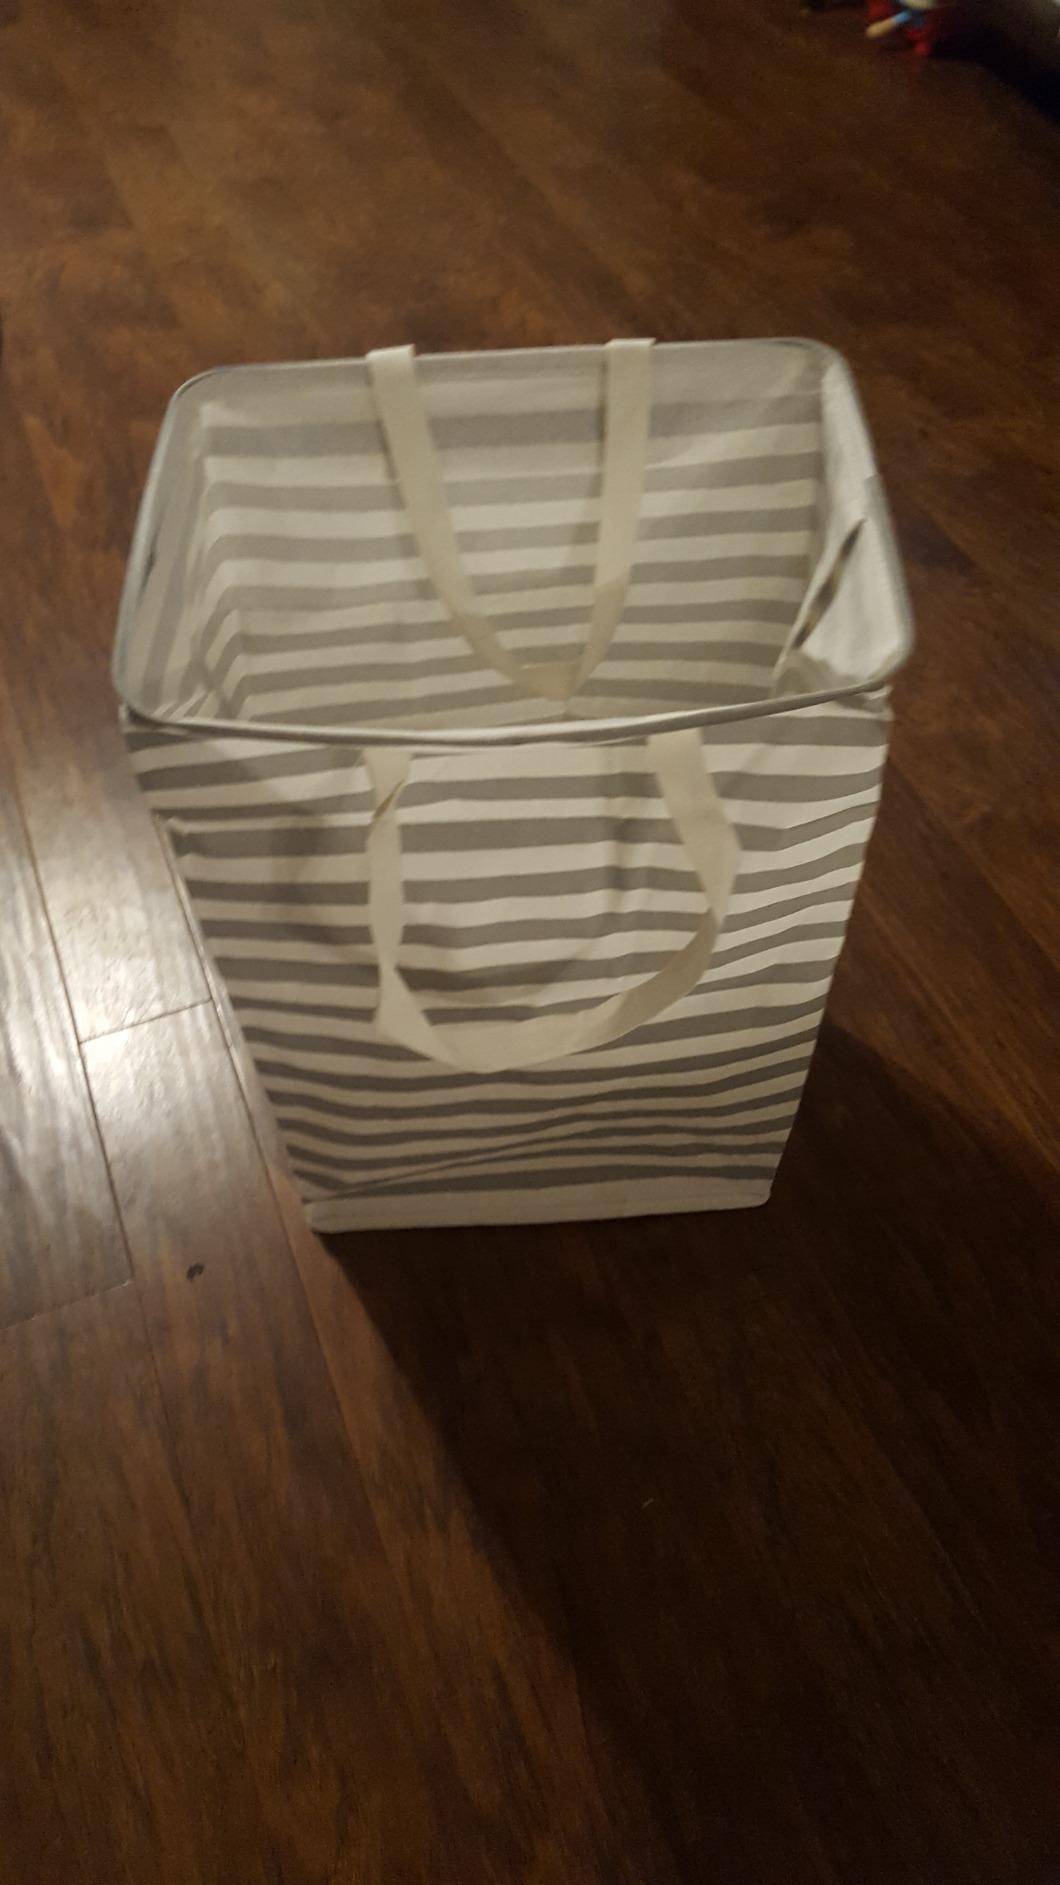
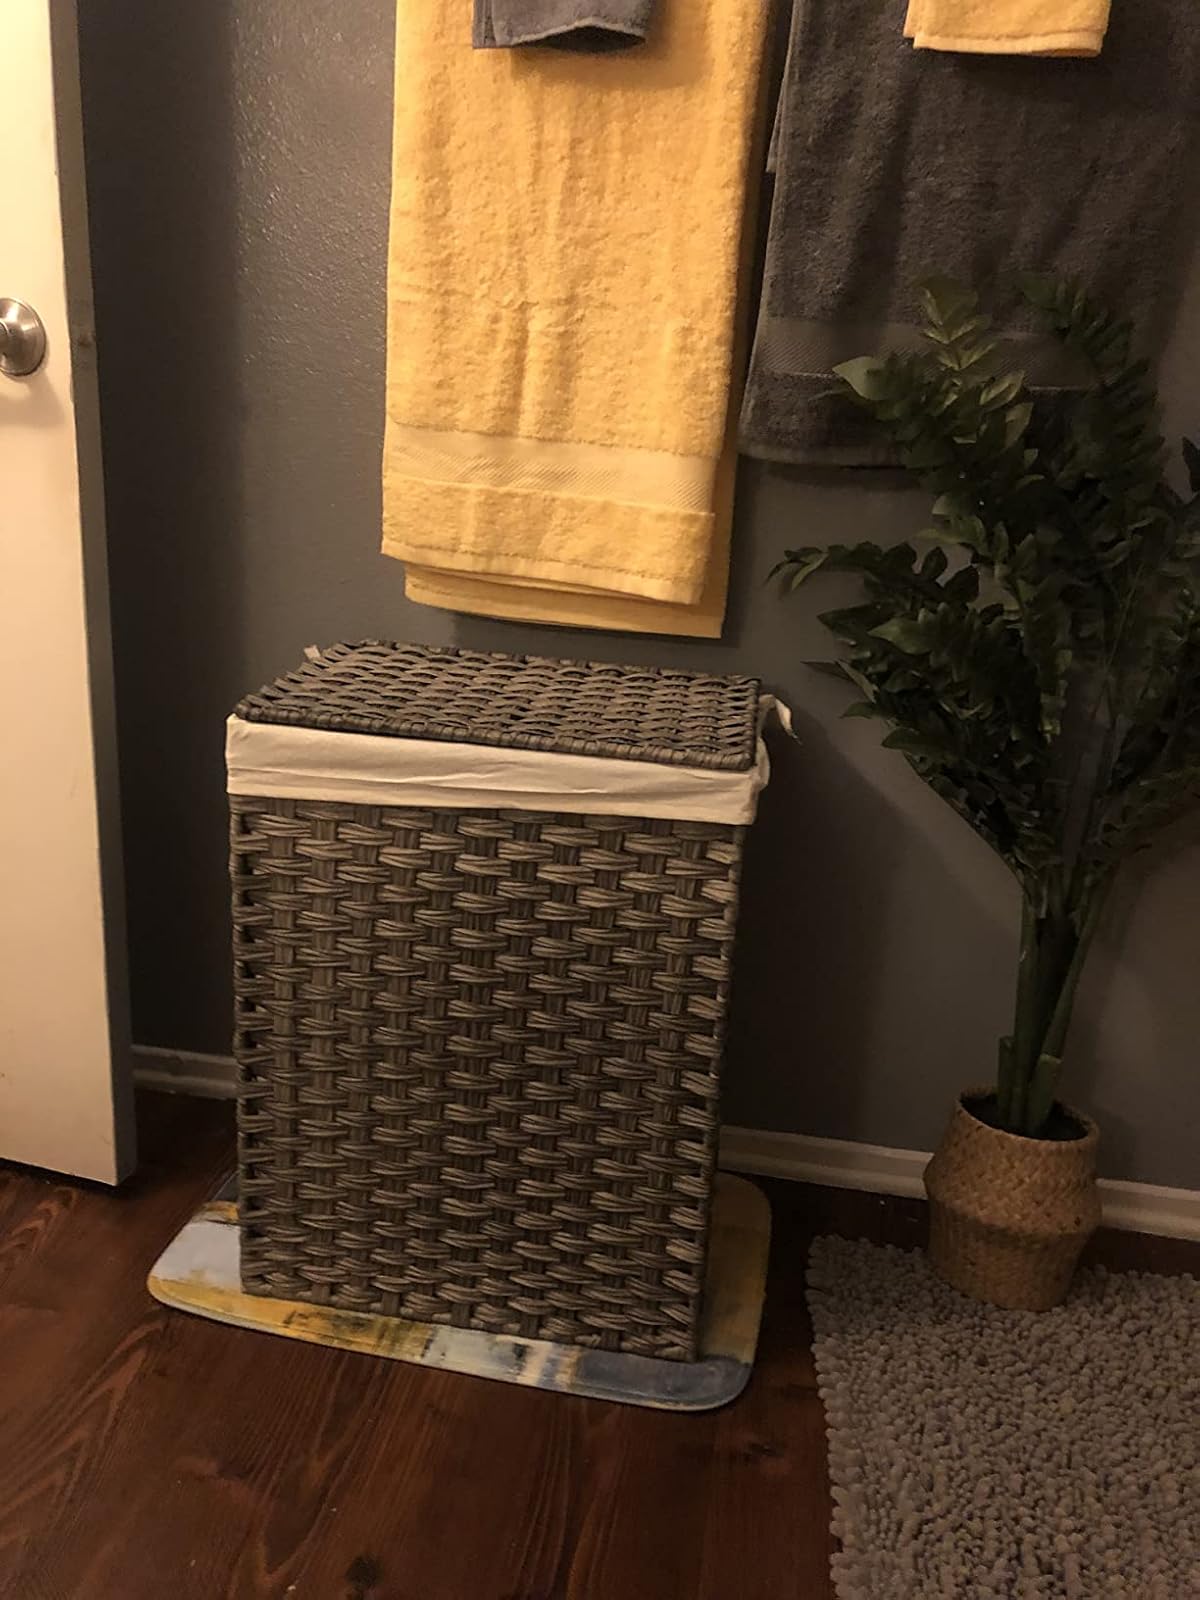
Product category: items_hamper
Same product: no